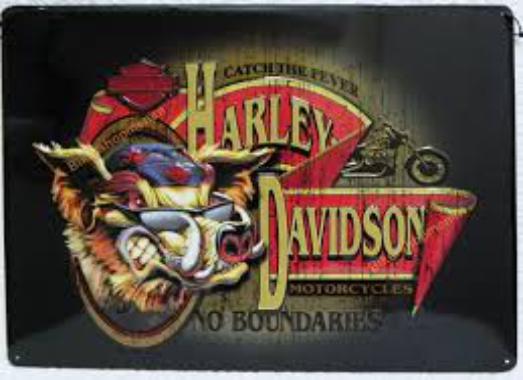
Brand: Harley-Davidson
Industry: Leisure